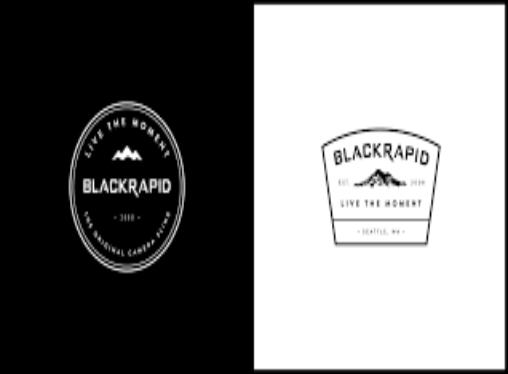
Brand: Black Rapid
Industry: Others